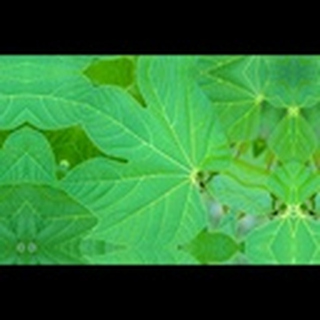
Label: healthy_cotton